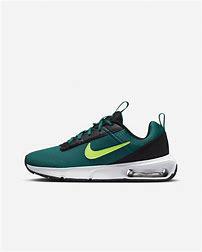
Brand: Nike
Model: Air Max Intrlk Lite